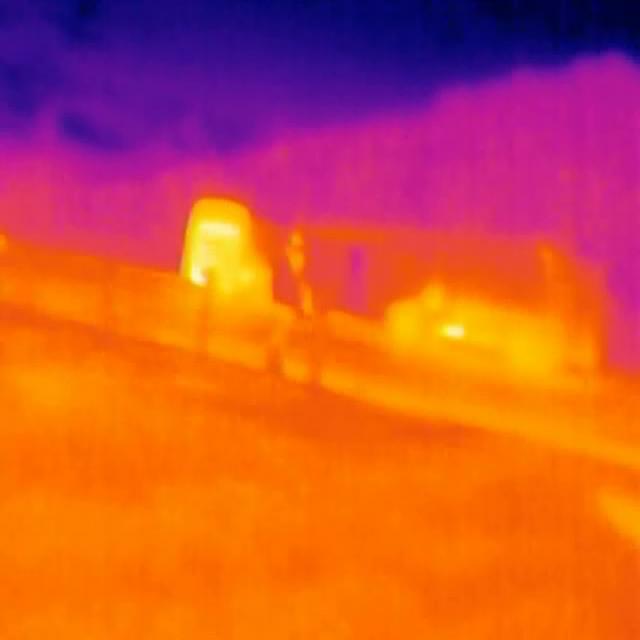
Detected objects:
label: person